Gas blending for scuba diving

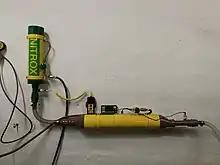
Nitrox and trimix blending tubes on compressor intake with oxygen analysers

Continuous blending is the process of adding the component gases of the mixture together as a continuous process and then compressing the mixture into a storage cylinder. The intention is to supply the component gases to the intake of the compressor in a continuous flow at a pressure suited to the compressor design, already mixed to the correct specification. This generally requires equipment to monitor and control the flow of the input gases, which are usually supplied from high-pressure storage cylinders, excepting for air which is normally taken from the ambient surroundings.